Forgotten Commandments

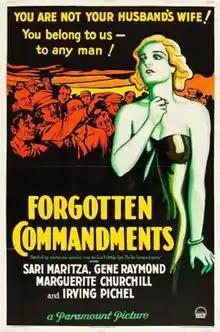
Theatrical release poster

Forgotten Commandments is a 1932 American pre-Code drama film directed by Louis J. Gasnier and William Schorr and written by James B. Fagan and Agnes Brand Leahy. The film stars Sari Maritza, Gene Raymond, Marguerite Churchill, Irving Pichel, Harry Beresford and Kent Taylor. The film was released on May 22, 1932, by Paramount Pictures.